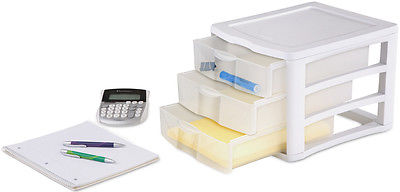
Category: cabinet